Surgical mask

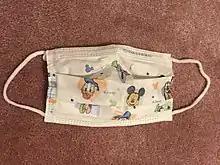
A face mask with Disney characters, designed for children

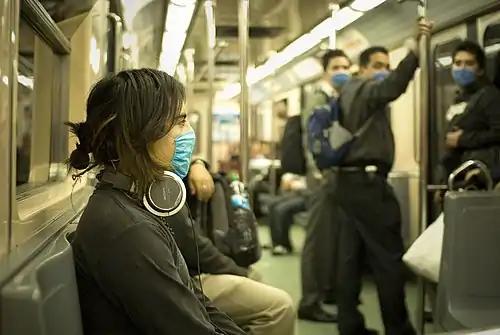
Passengers on public transport in Mexico City wearing face masks during the 2009 swine flu pandemic

In community and home settings, the use of facemasks and respirators generally are not recommended, with other measures preferred such as avoiding close contact, maintaining good hand hygiene, and wearing cloth face coverings. Surgical masks provide some protection against the spread of diseases, and improvised masks provide about half as much protection.